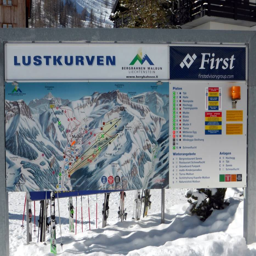
malbun ski resort lichtenstein